Back and Forth (film)

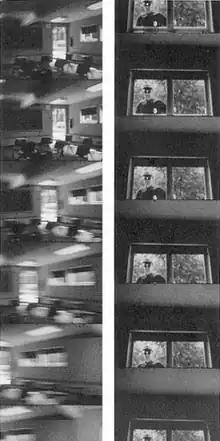
Frames from "Back and Forth" (1969)

The first section shows a pan across a building’s exterior as a person walks into frame. A cut to a classroom interior shows a pan continuing the same movement along a fixed arc, both endpoints of which are signaled by the sound of the camera hitting a wooden stop arm. For most of this first section, the pans occur with the same frequency. Figures appear at various points in the field of view described by the pan’s arc (often on-camera, at one of the pan’s endpoints, but potentially also at any point in-between, either on- or off-camera). Three-quarters into this section, the pans begin to accelerate, until the image blurs.